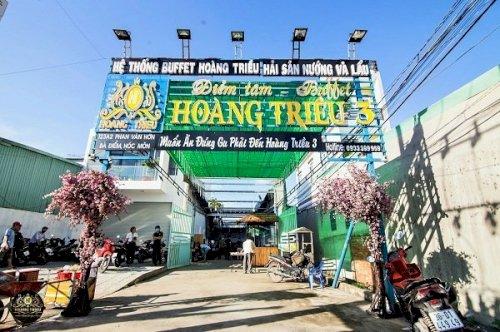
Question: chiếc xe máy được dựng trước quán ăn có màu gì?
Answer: chiếc xe máy được dựng trước quán ăn có màu đỏ